Carl and Esther Lee House

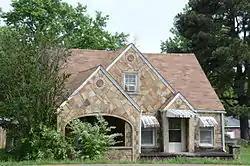

The Carl and Esther Lee House is a historic house at 17493 United States Route 65 West in Damascus, Arkansas. It is a -story wood-frame structure, with a stone veneer exterior and cream-colored brick trim. The front facade has projecting gable sections, with a porch sheltered by one such section with curved-arch openings. The larger gables have sunburst brick designs near their peaks. The house was built about 1948; the exterior stonework was done by Silas Owens, Sr., a regionally prominent stonemason. The house exhibits many of Owens's hallmarks, including the use of cream-colored brick, herringbone-patterned stonework, and arched openings.